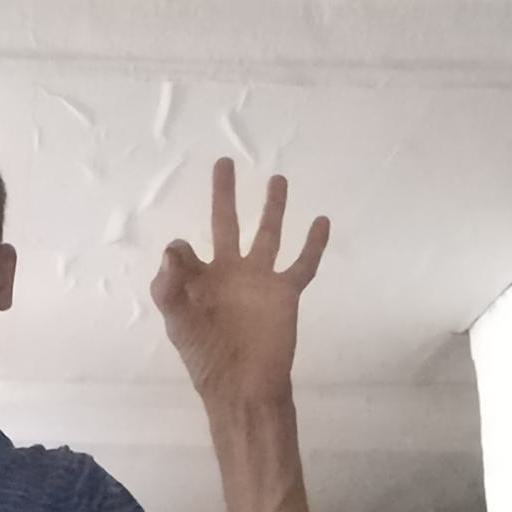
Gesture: ok